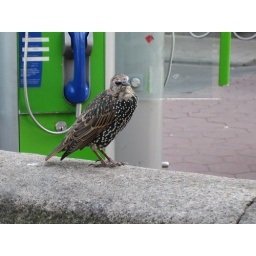
telephone bird in amsterdam